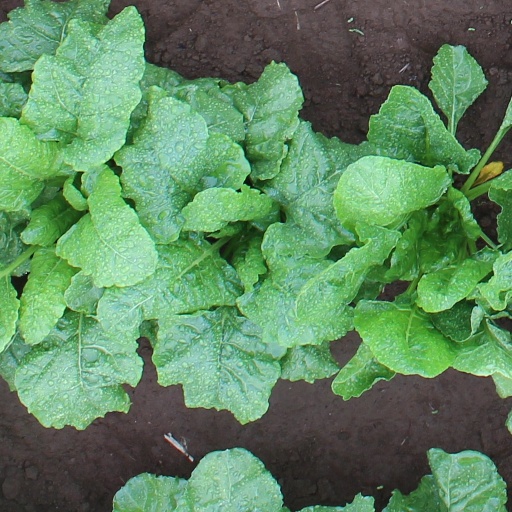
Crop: sugar beet